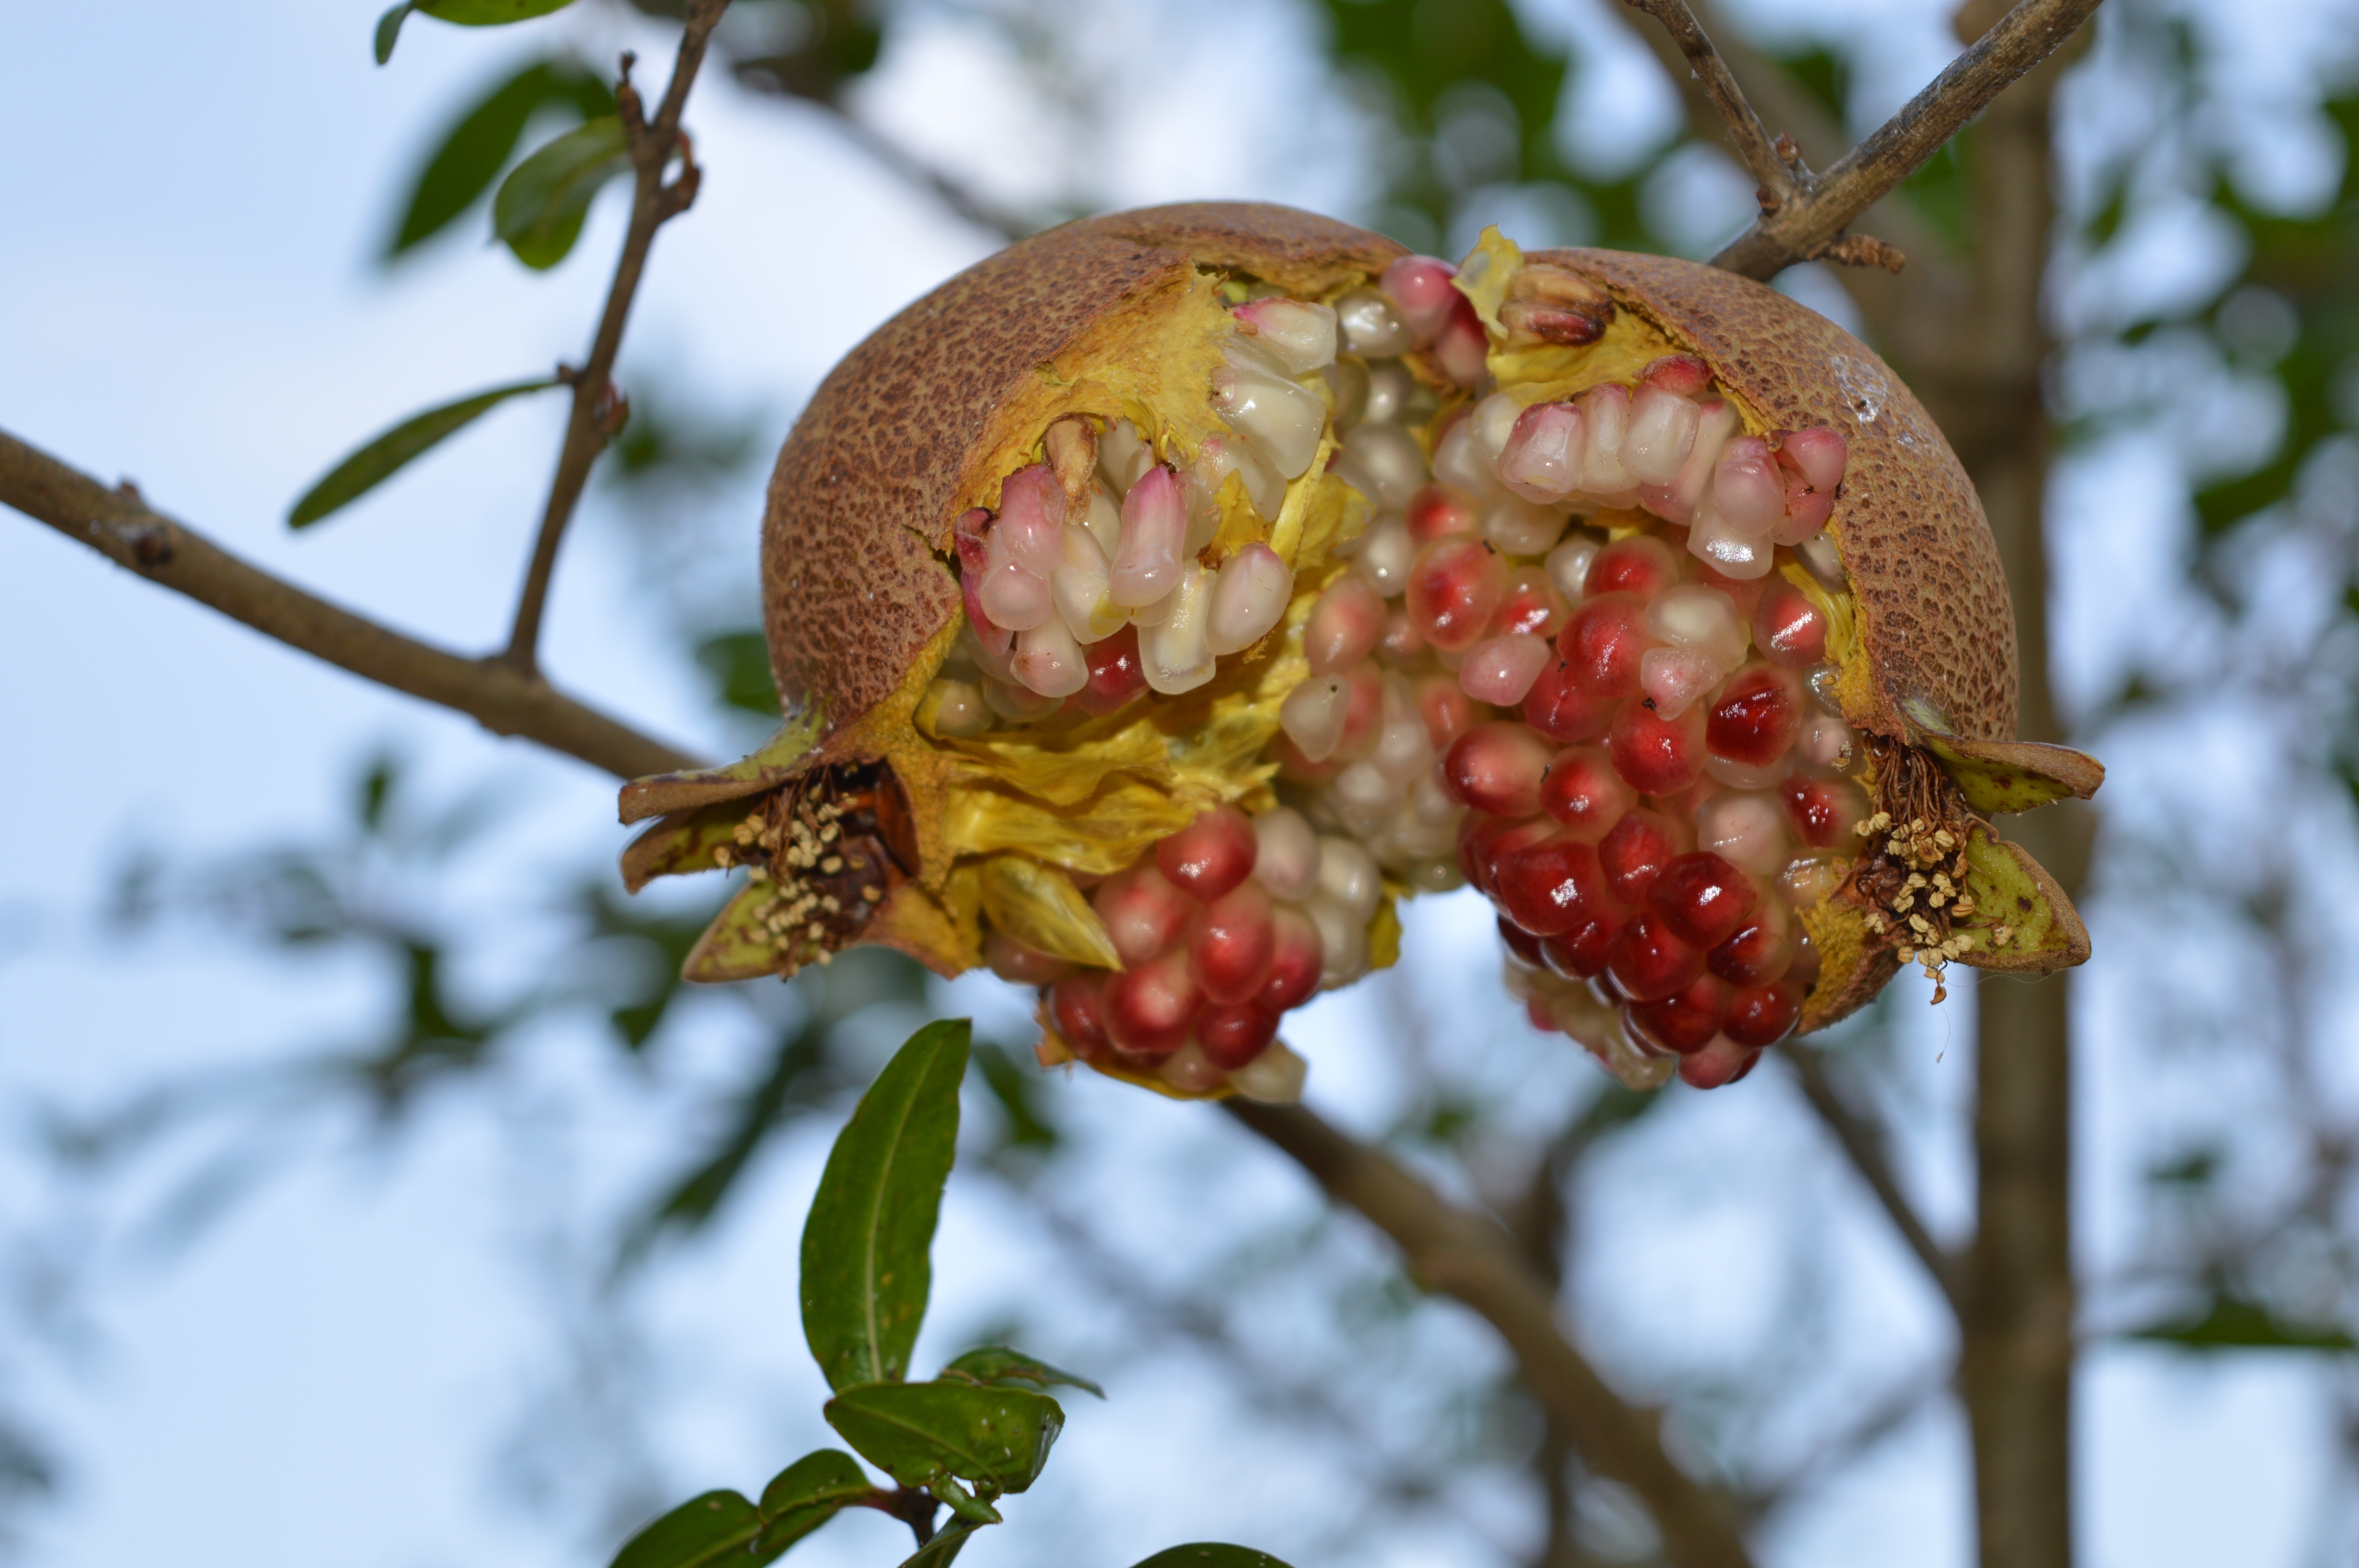
tree, nature, branch, blossom, plant, fruit, berry, leaf, flower, food, spring, produce, autumn, botany, agriculture, flora, season, pomegranate, close up, shrub, snacks, rowan, macro photography, cultivate, flowering plant, puglia, healty food, used mature, eco product, woody plant, land plant